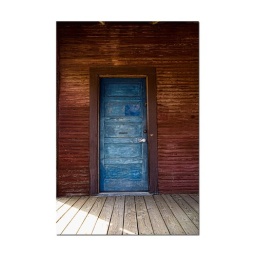
An old door painted blue graces an old building located in Chriesman, Texas.